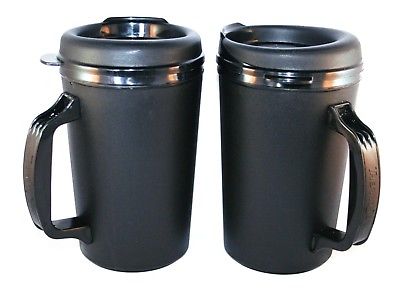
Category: mug